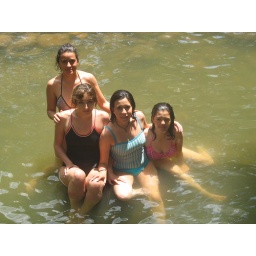
with the rest of the girls in the river